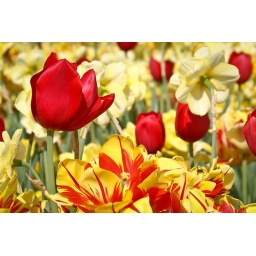
Hard to shoot high contrast red and yellow flowers in the blaring midday sun!